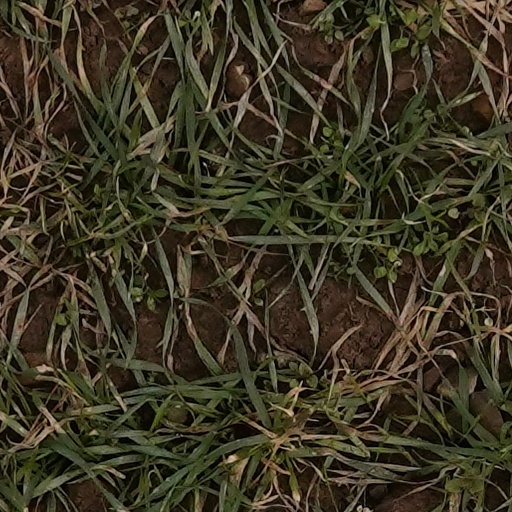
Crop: wheat